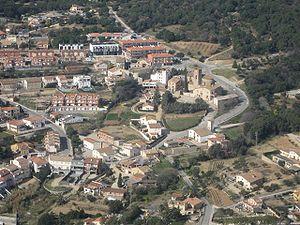
Santa Eulàlia de Ronçana est une commune de la province de Barcelone, en Catalogne, en Espagne, de la comarque du Vallès Oriental.